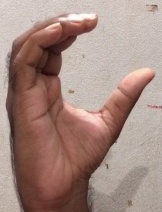
ASL sign: C